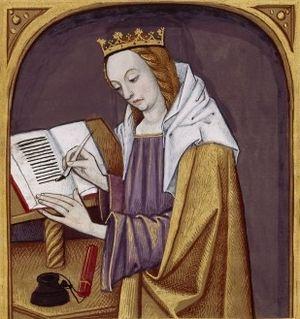
Carmenta, divinité romaine, écrivant. Miniature extraite de la collection De mulieribus claris de Boccace.
Carmenta ou Carmentis est une divinité romaine, et également prophétesse d'Arcadie. Elle eut de Mercure un fils, Évandre avec lequel elle passa en Italie, où Faunus, roi du Latium, les accueillit favorablement.